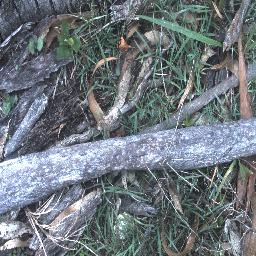
Label: negative